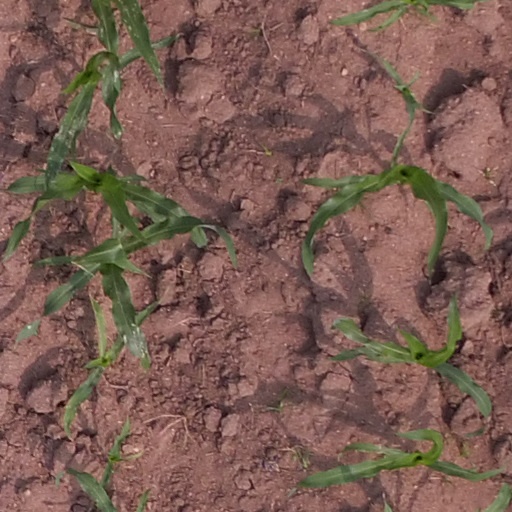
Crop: maize; corn